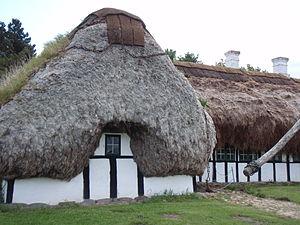
Toiture en zostères (herbes marines) au musée de plein air de Læsø (Danemark)